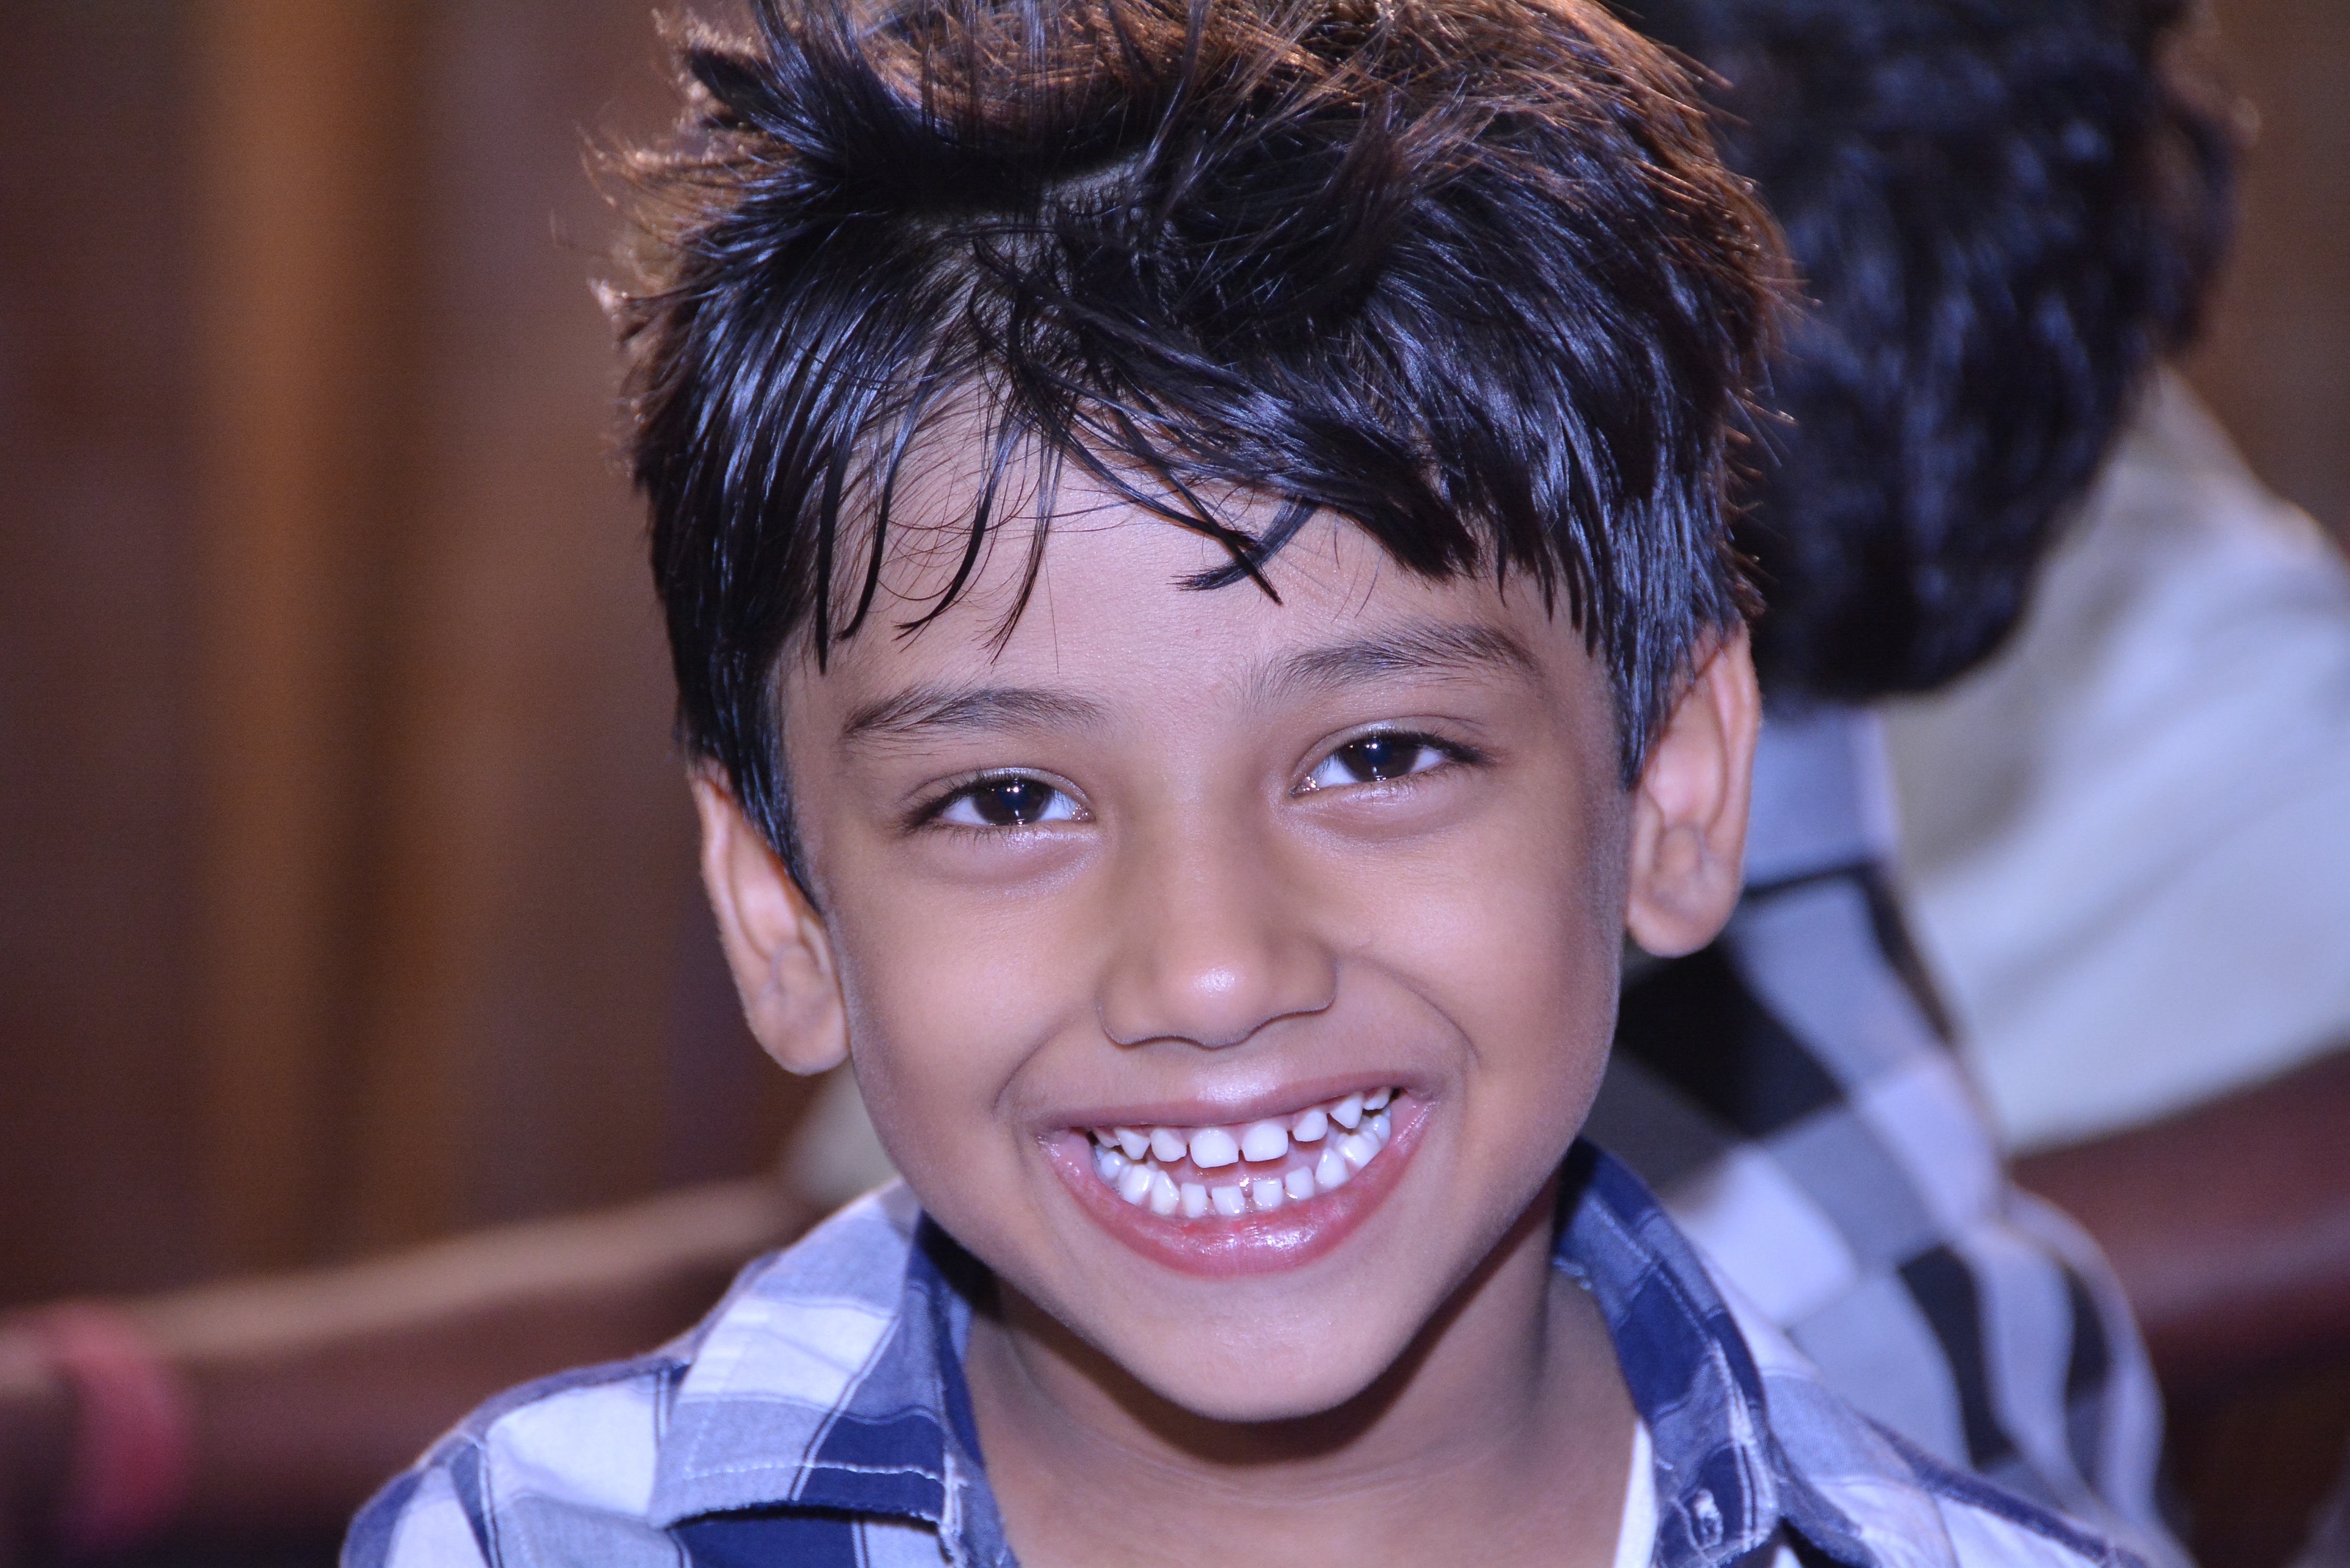
person, people, hair, boy, cute, male, portrait, child, blue, facial expression, hairstyle, smiling, smile, close up, face, happy, happiness, eye, head, skin, organ, indian, laughter, tooth, emotion, smiling indian boy, kudos, indian boy smiling, smiling boy